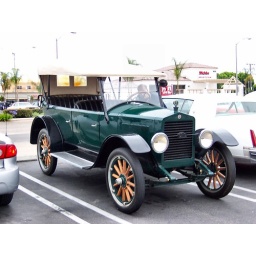
A shame the white top blended in so well with the bright grey sky ...